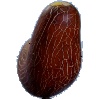
Label: Cucumber Ripe 1